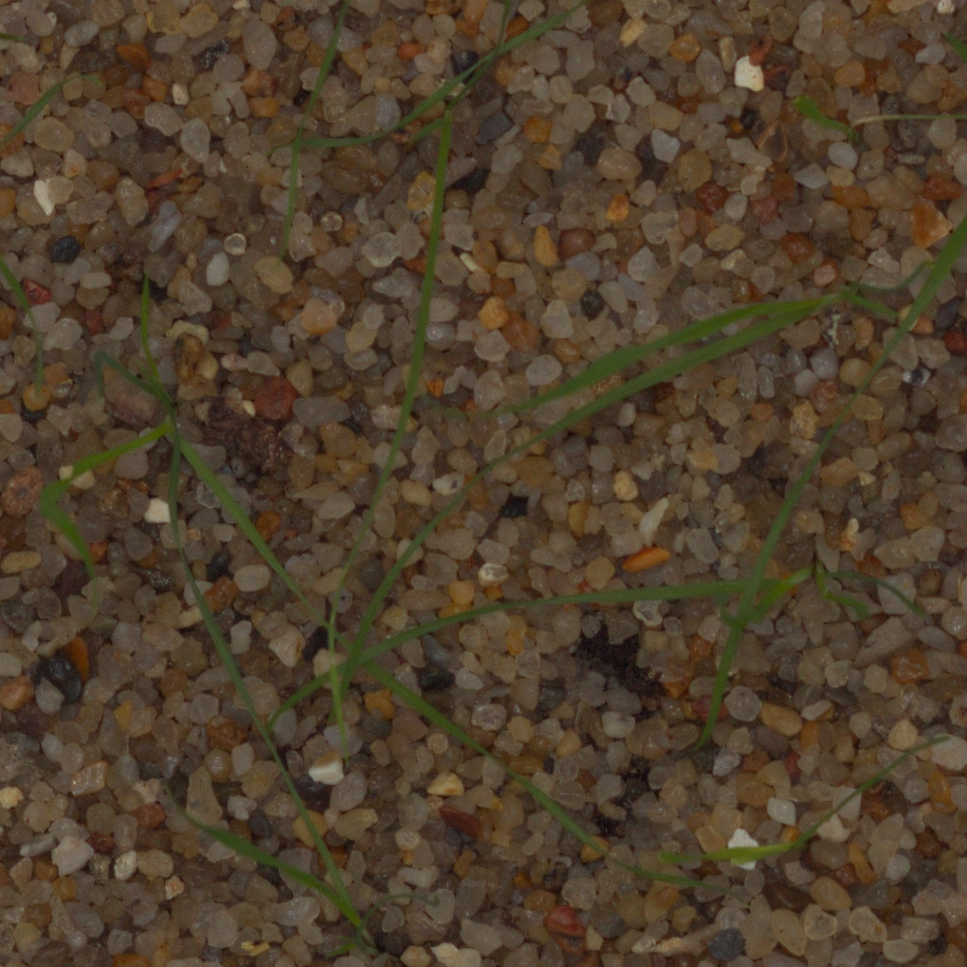
Label: loose_silkybent